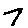
Label: 7